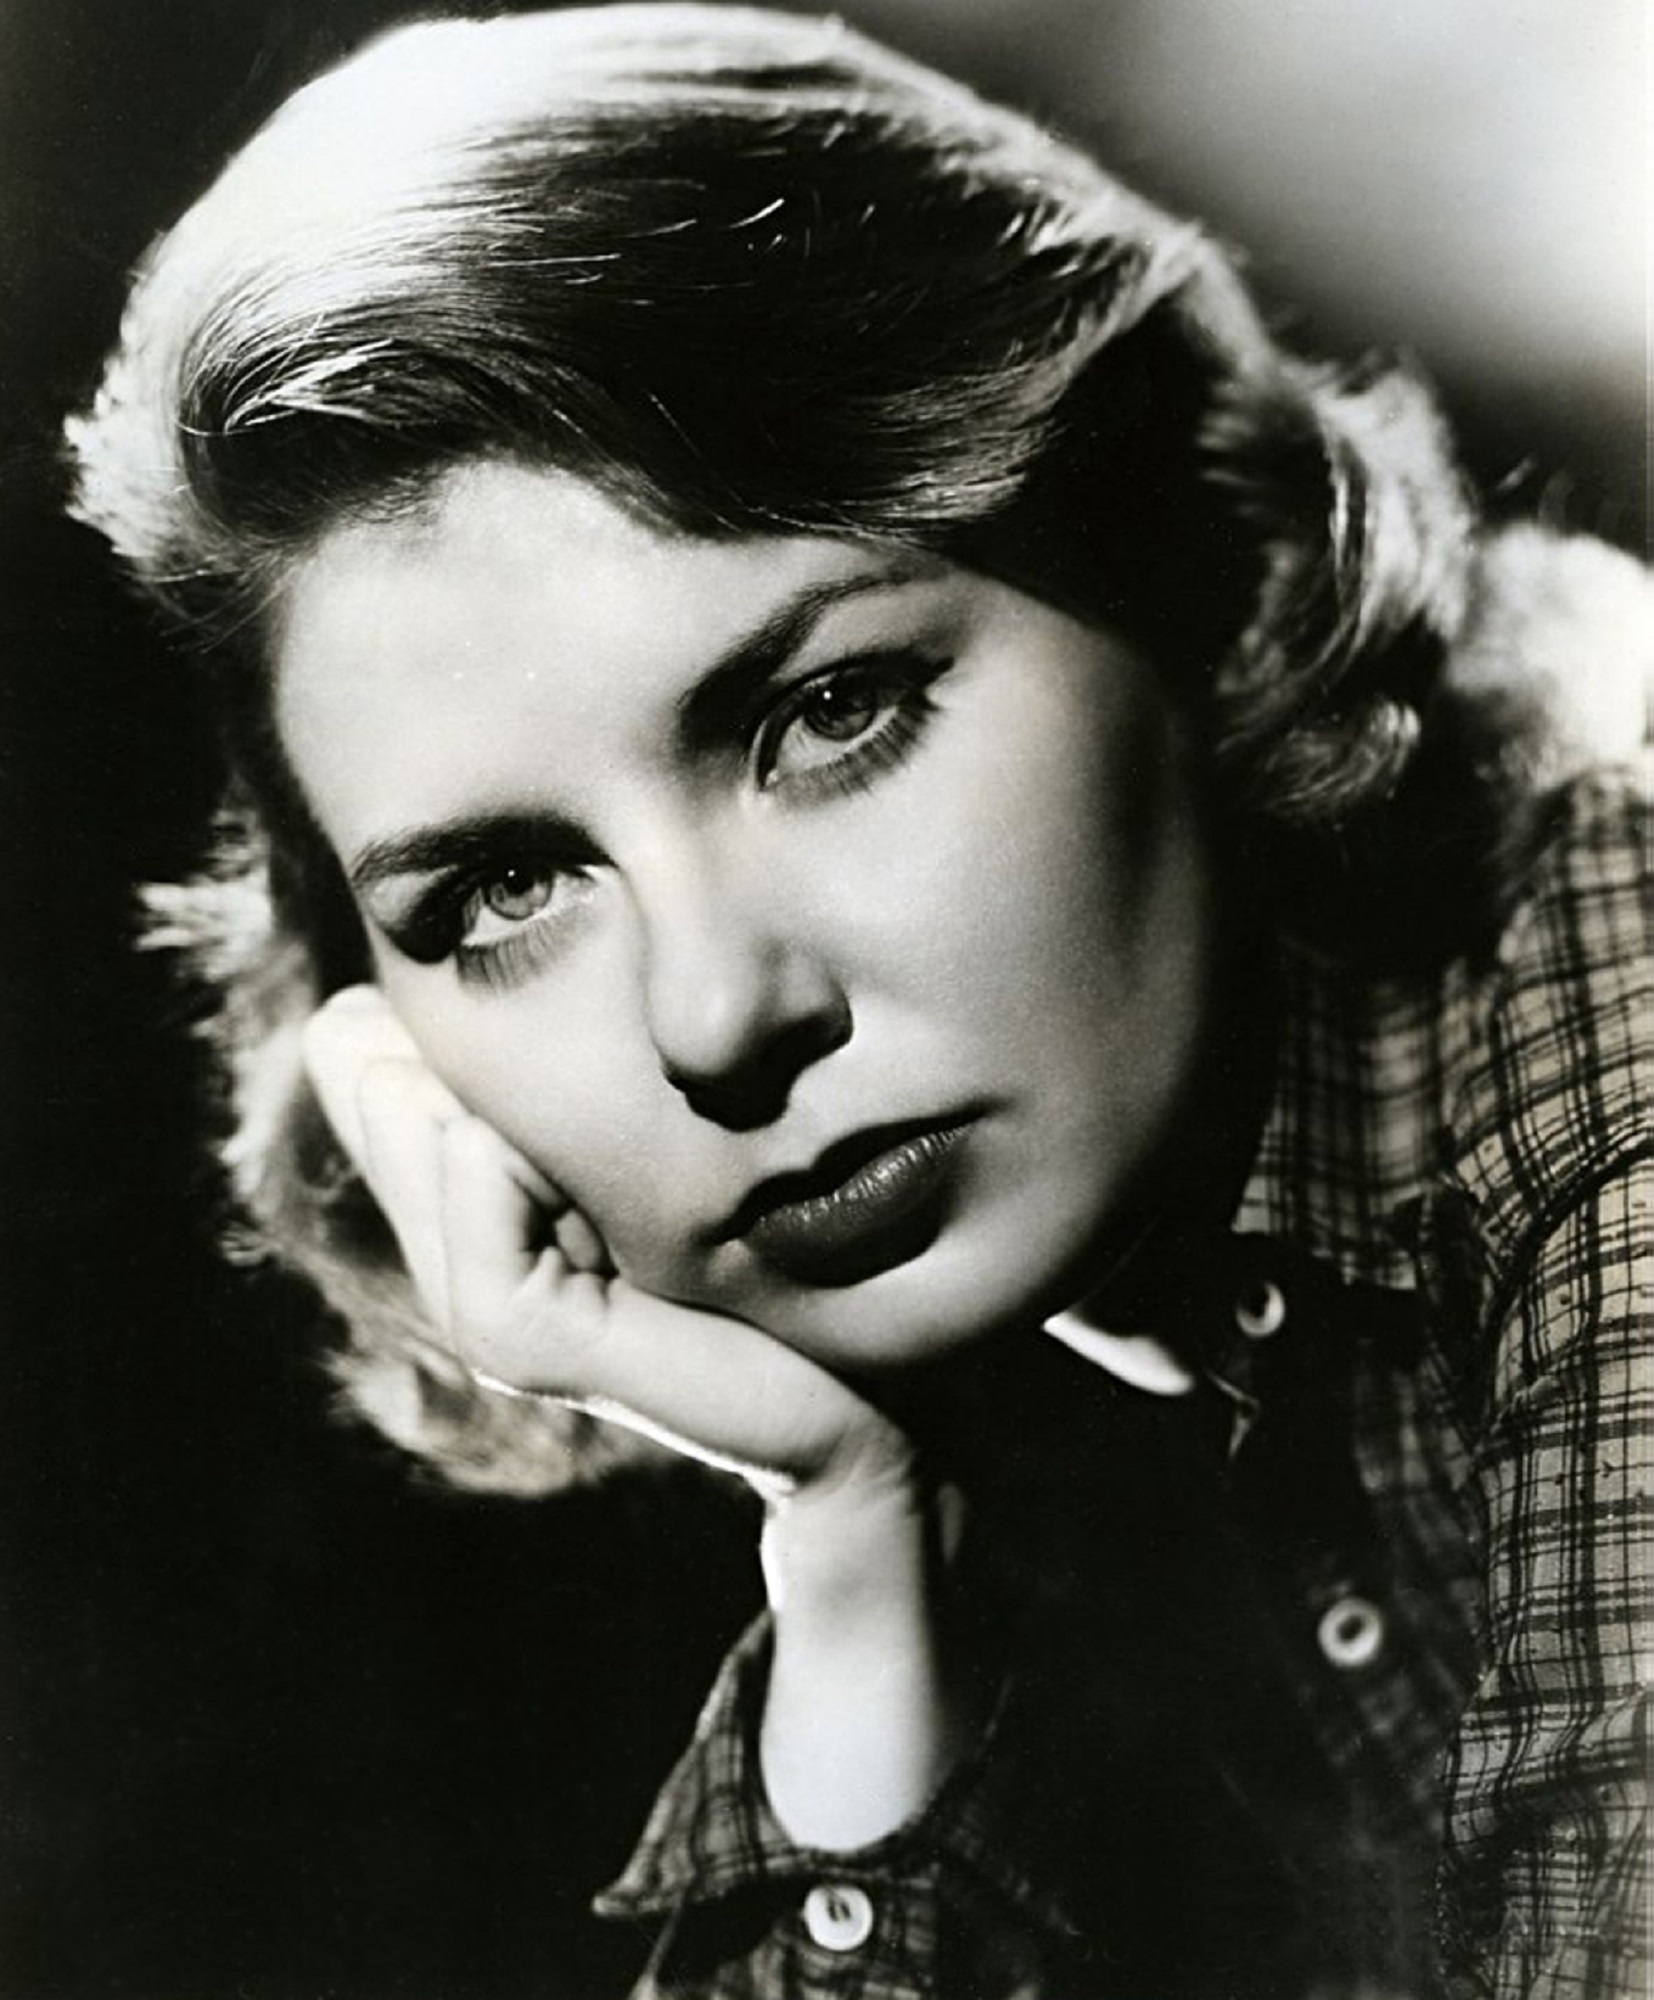
person, black and white, white, photography, vintage, star, film, hollywood, singer, portrait, model, monochrome, lady, stage, beauty, cinema, awards, emotion, celebrity, broadway, movies, actress, acting, photo shoot, producer, monochrome photography, portrait photography, motion pictures, joanne woodward